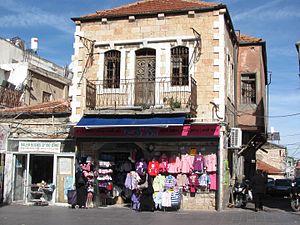
Mahané Yehuda est un quartier historique de Jérusalem, où se tient notamment le marché du même nom.